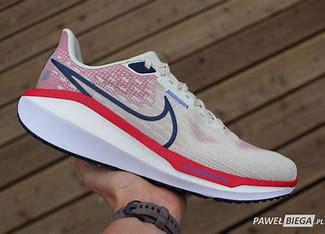
Brand: Nike
Model: Vomero 17